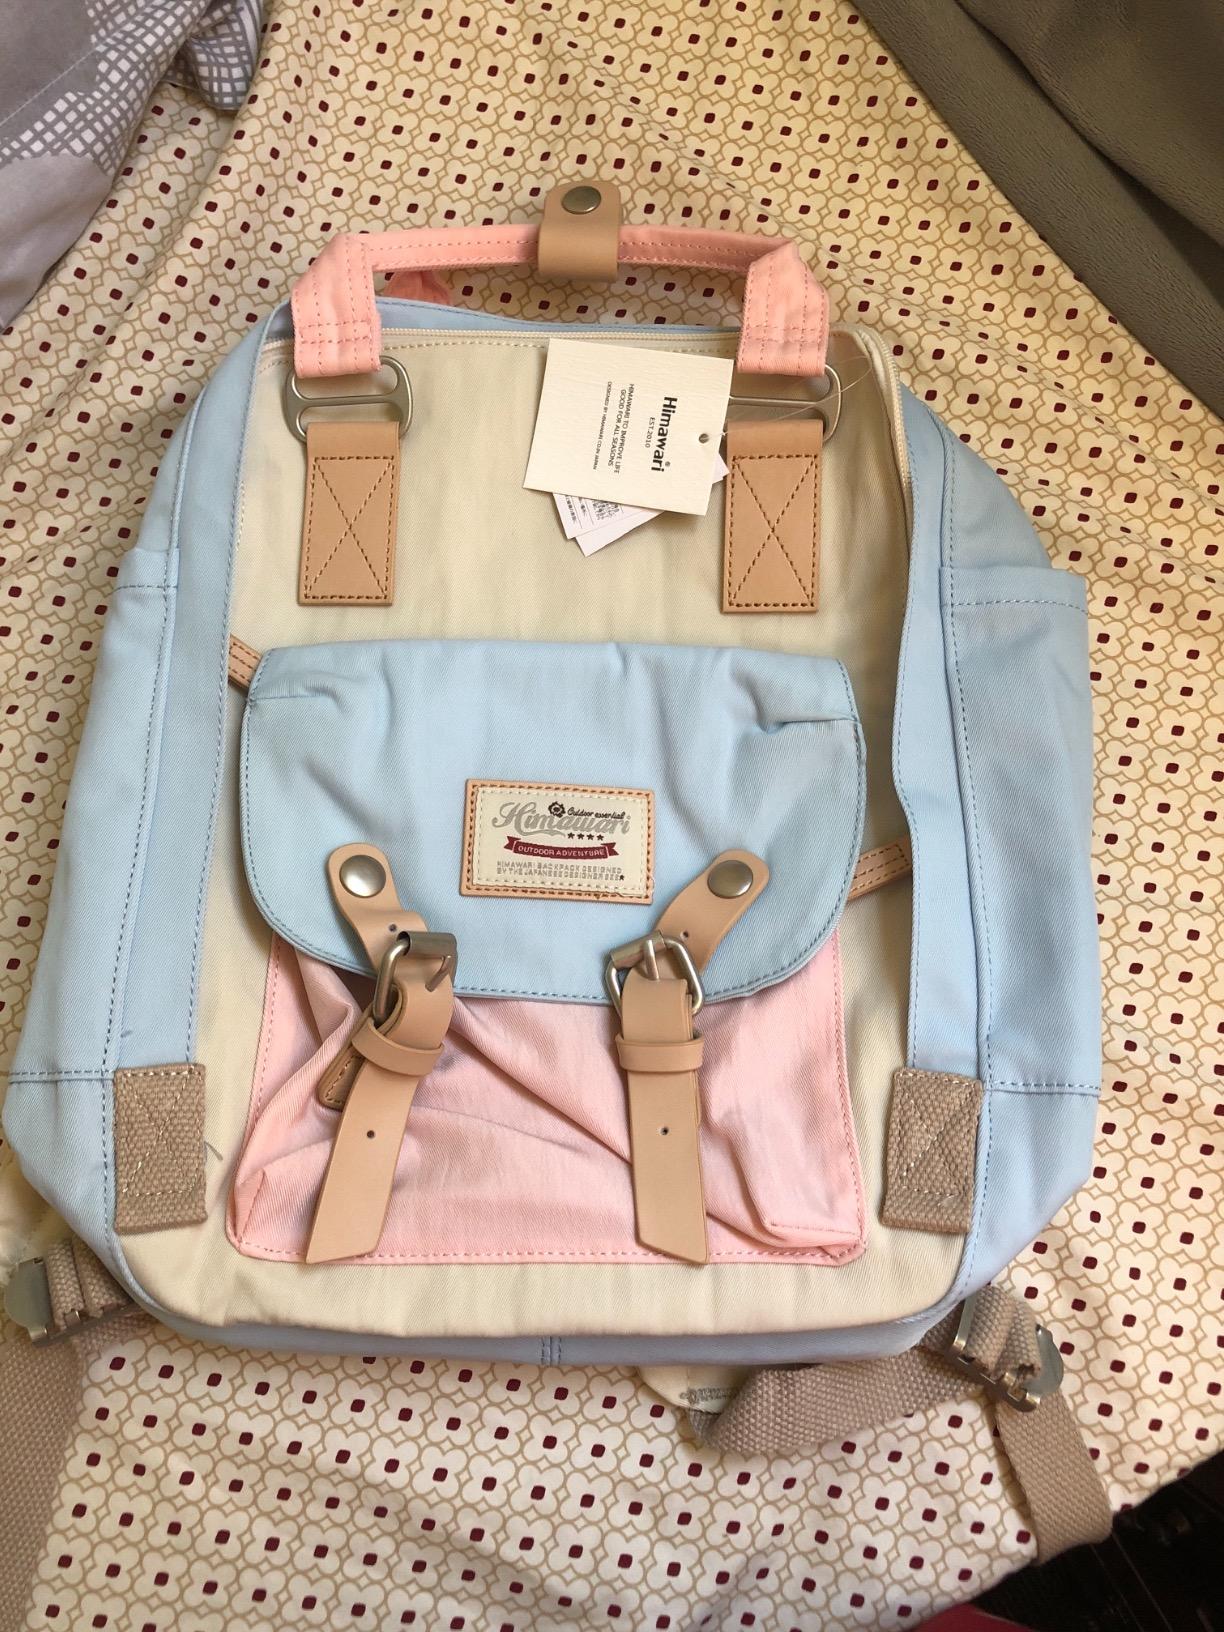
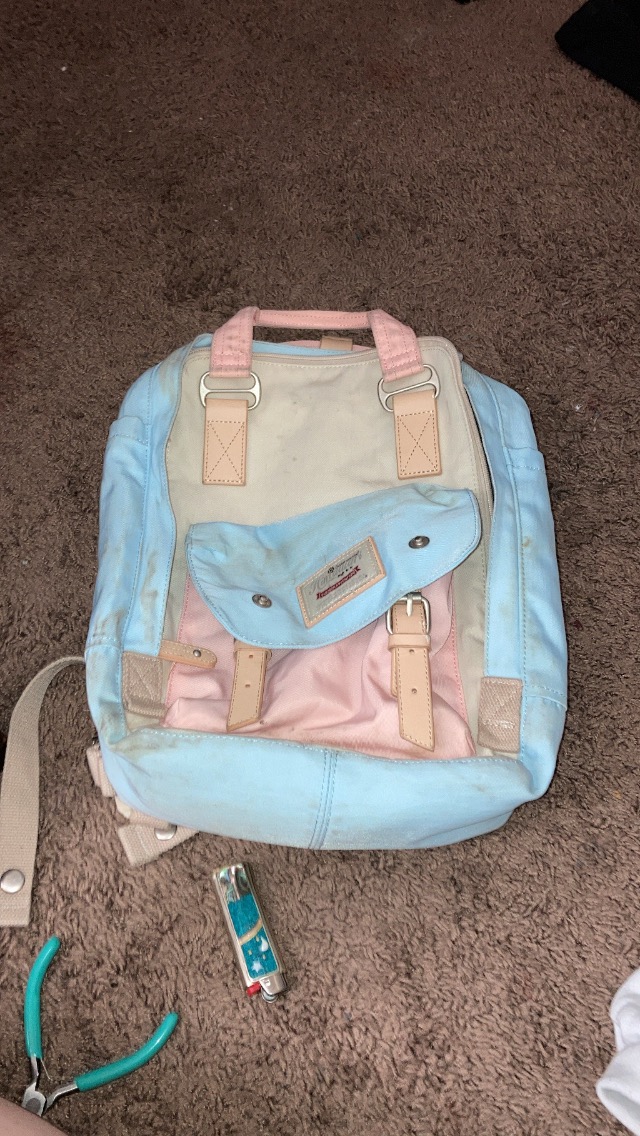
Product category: bag
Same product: yes